Fasciola hepatica

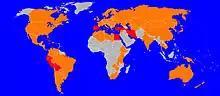
"Fasciola hepatica" prevalence. The countries in red are those with high prevalence, those in orange have low-medium prevalence.

"F. hepatica" has no respiratory organs: the adult flukes respire anaerobically (without oxygen). Glycogen taken from within the host is broken down by glycolysis to produce carbon dioxide and fatty acids. This process provides the fluke with energy.